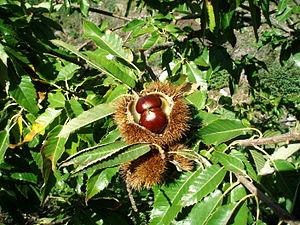
Chataigne des Cévennes
Les différentes activités humaines sont :
Gervans est une commune française située dans le département de la Drôme, en région Auvergne-Rhône-Alpes.
La cuisine dauphinoise, qui correspond aux trois départements de la Drôme, des Hautes-Alpes et de l'Isère, est un compromis entre celle de la Provence et celle de la Savoie. Elle tire donc ses racines à la fois dans une tradition méditerranéenne et alpine, ce qui lui a donné des spécificités qui lui sont propres.
Les Cévennes forment une chaîne montagneuse faisant partie du Massif central, située entre les départements de la Lozère et du Gard, prolongeant au sud les monts du Vivarais situés en Ardèche et en Haute-Loire, et au nord les monts de Lacaune et de l'Espinouse situés en partie dans le département de l'Hérault.